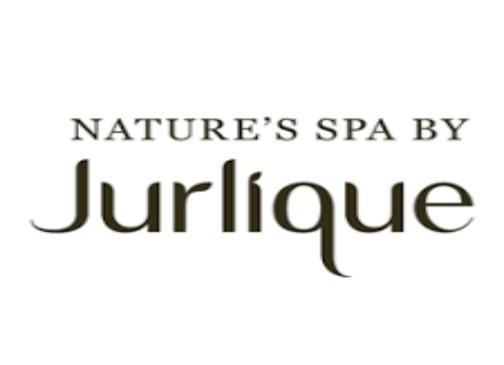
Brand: jurlique
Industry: Necessities